Pasquale Valentini

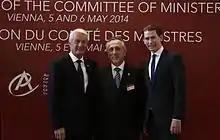
Pasquale with Secretary General of the Council of Europe Thorbjørn Jagland and Foreign Minister of Austria Sebastian Kurz

Between 1977 and 1993, he worked as a teacher at a junior high school teaching mathematics, Chemistry, Physics and Natural Science. He became the Chair of Mathematics at the upper secondary school in 1993. Between 2004 and 2007 he also served as the director of the district middle school. He was also an active trade unionist having held multiple positions in the Democratic Confederation of San Marino Workers.